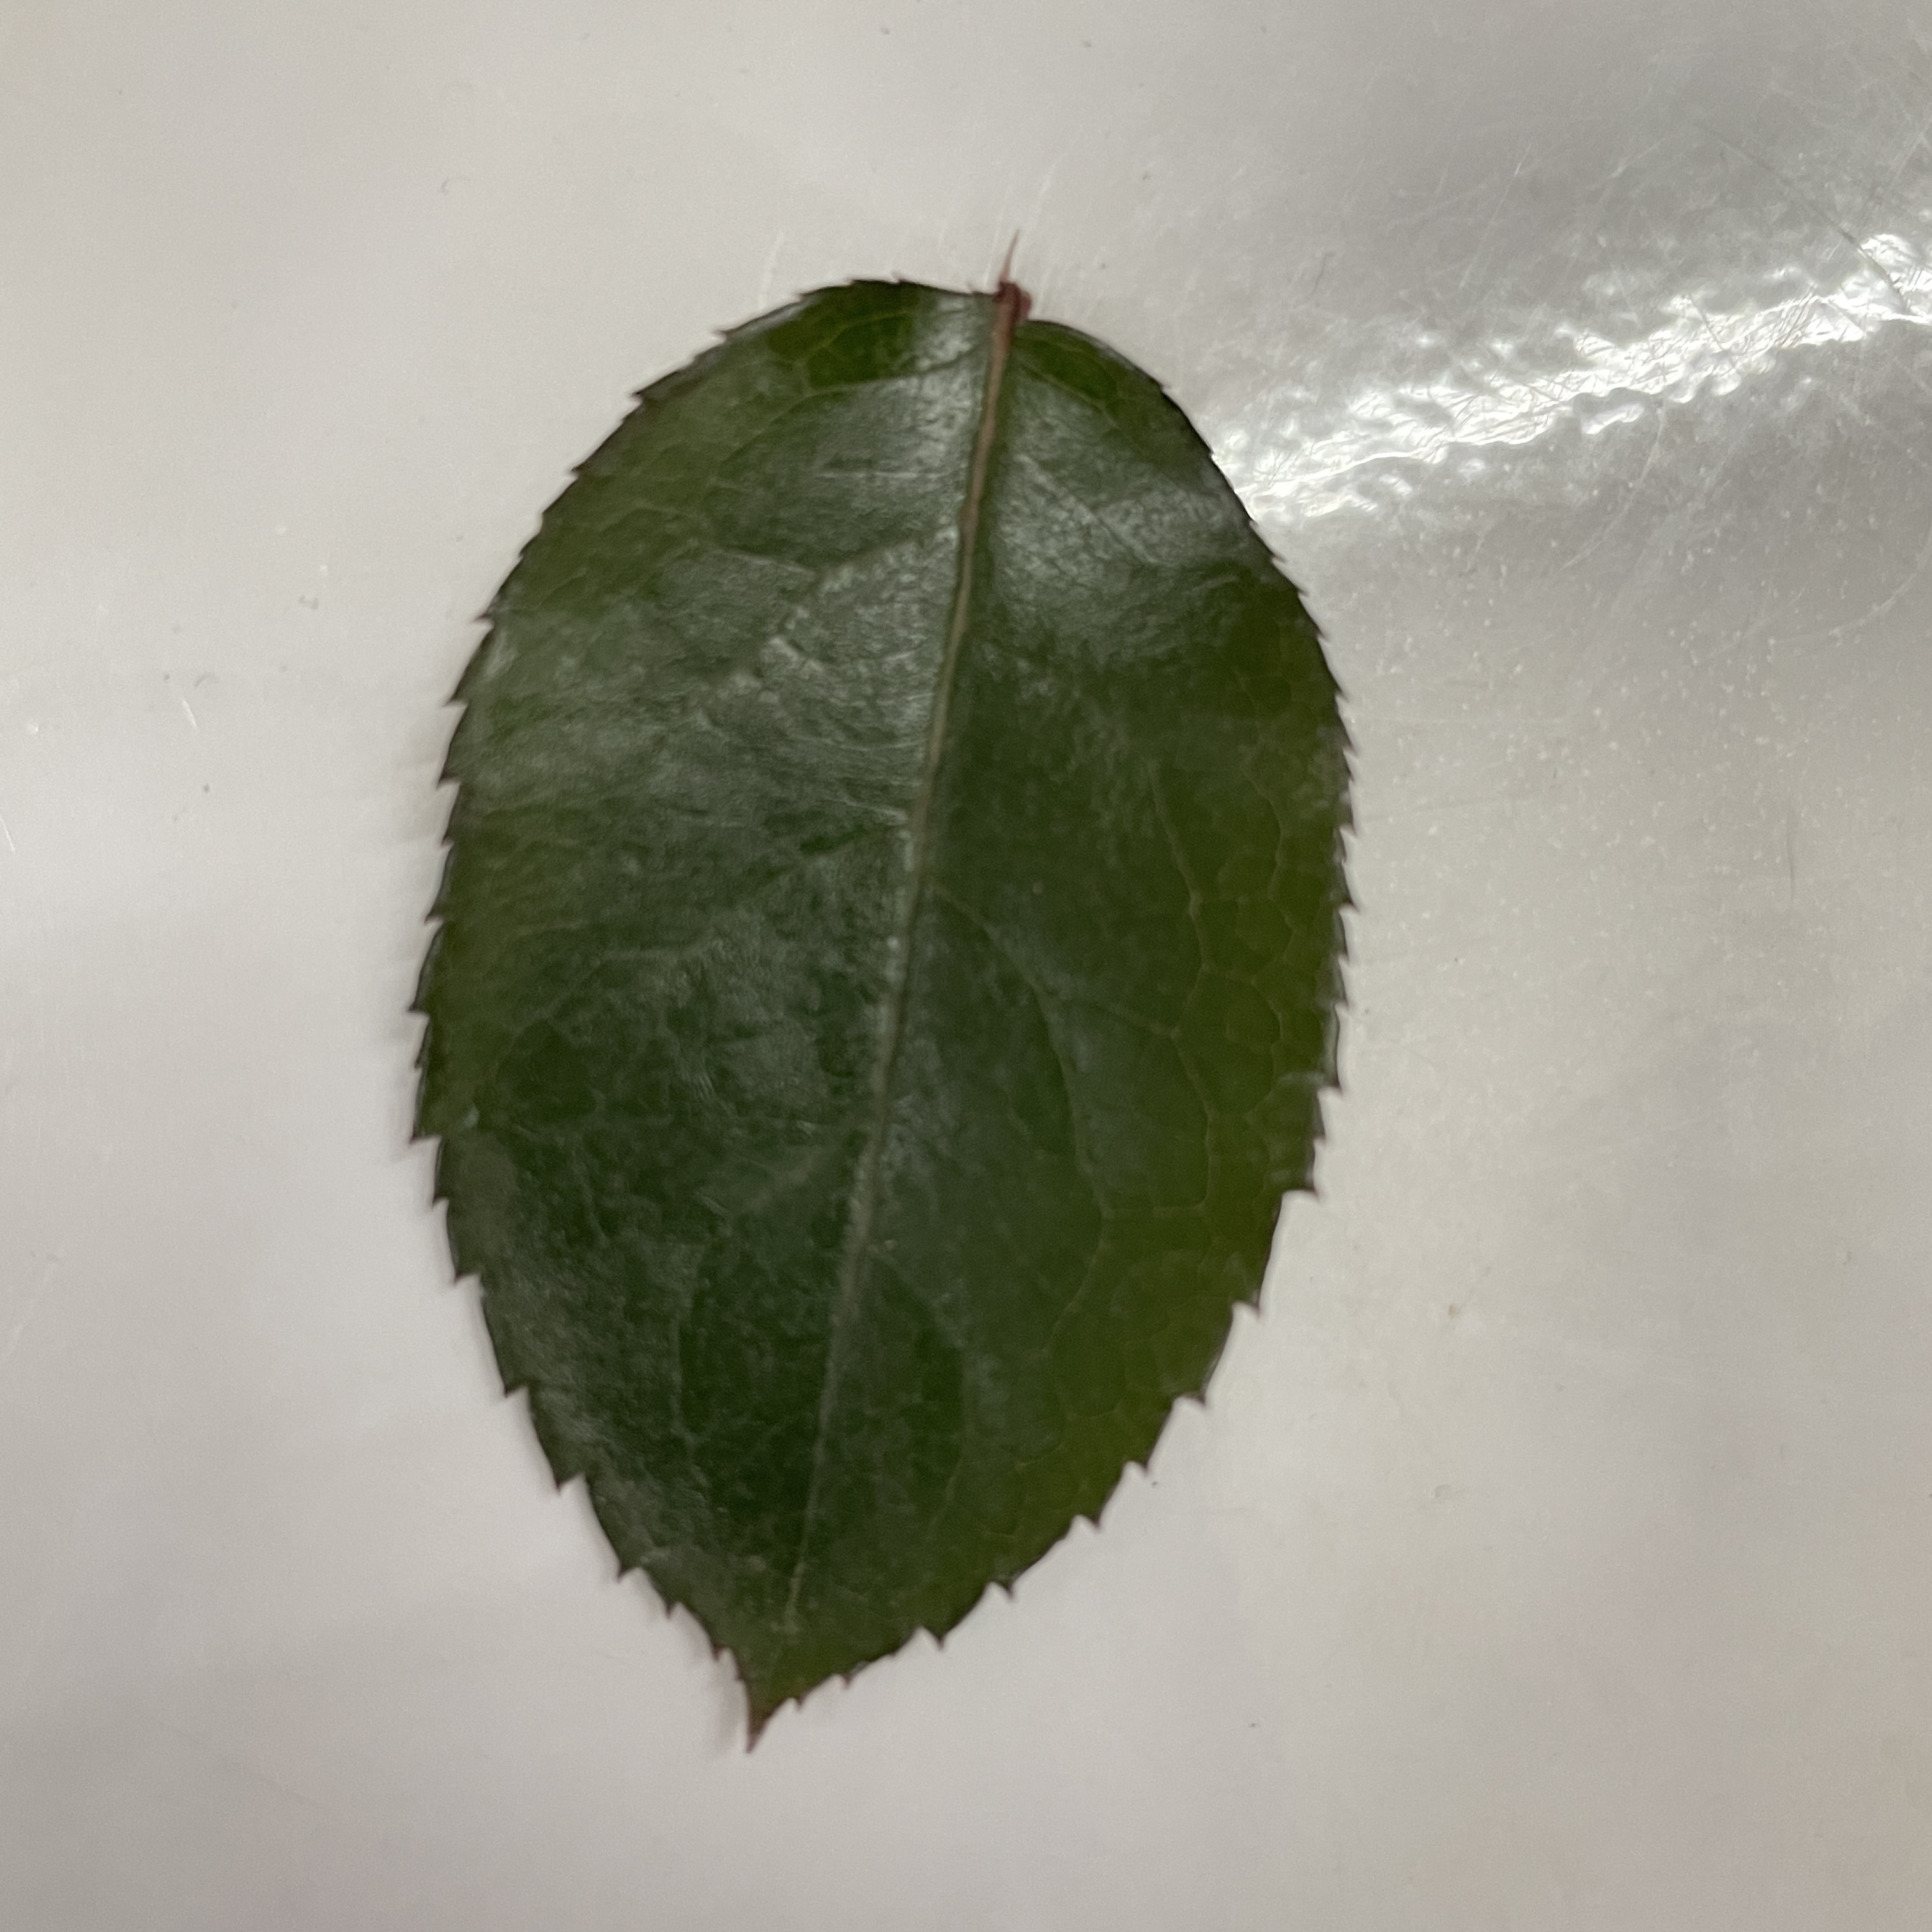
Label: Healthy Leaf